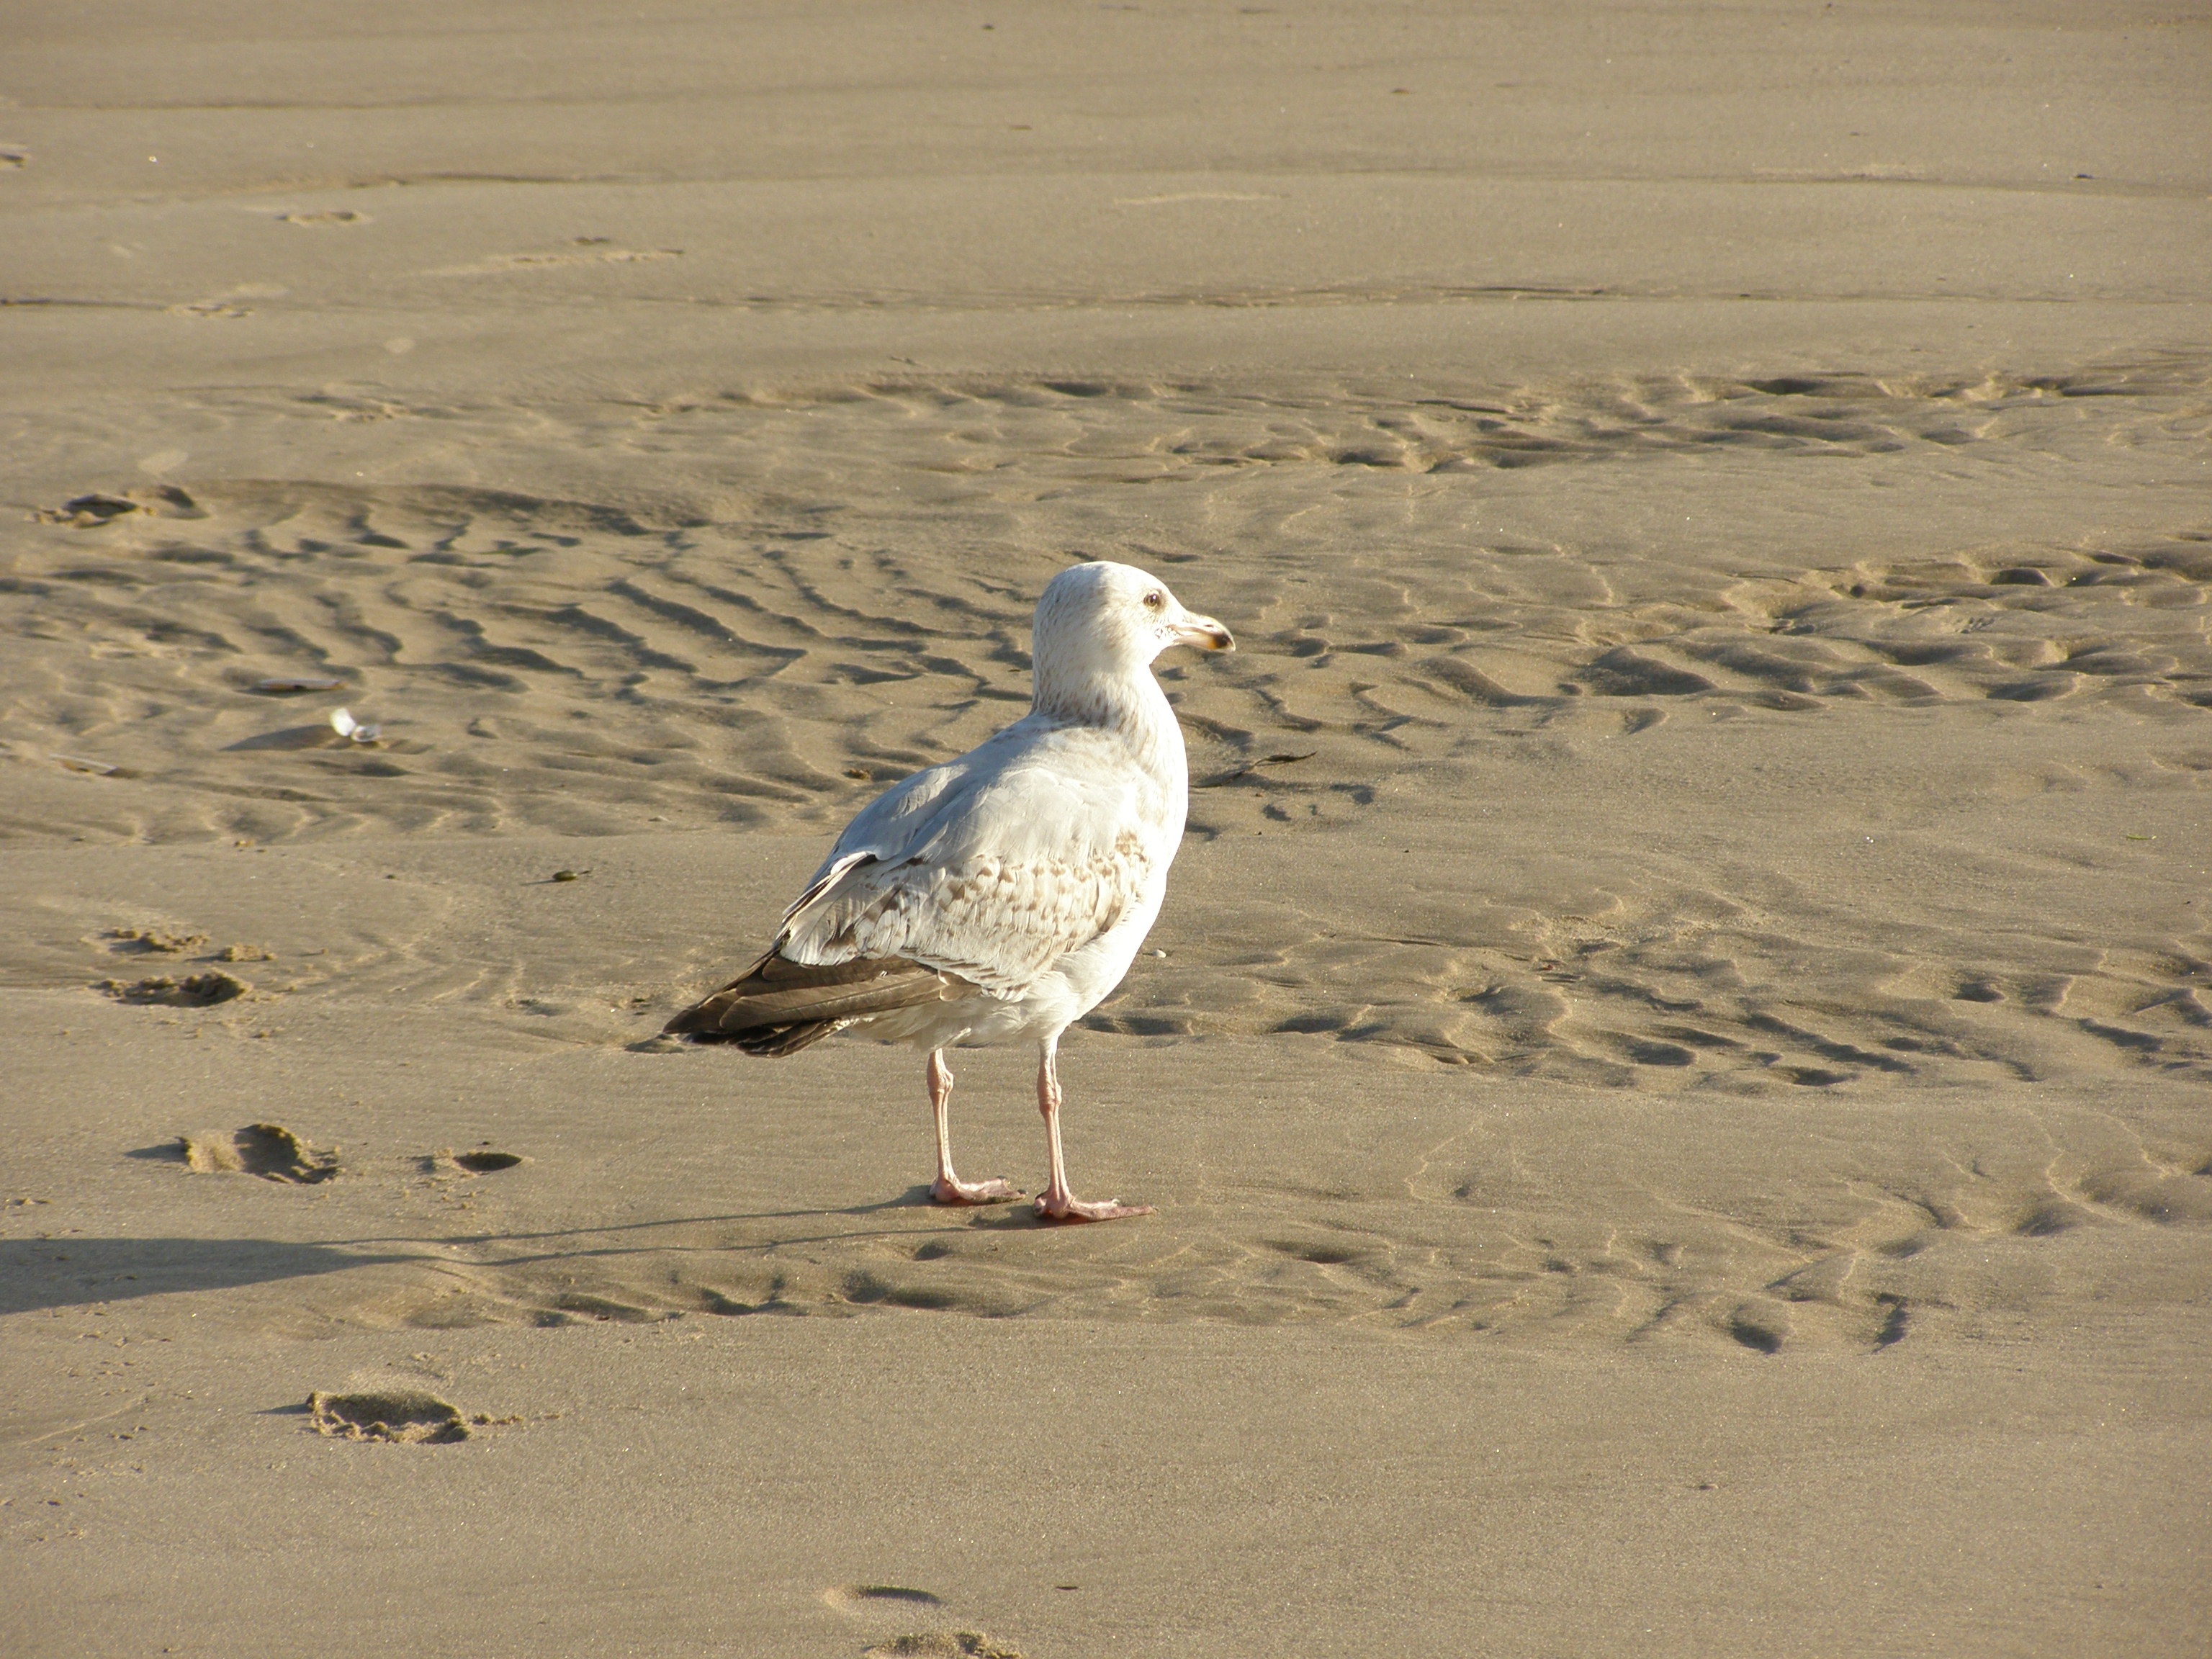
beach, sea, water, nature, sand, ocean, bird, wing, sky, white, boat, wave, animal, seabird, seagull, summer, travel, wildlife, gull, blue, fauna, vertebrate, shorebird, charadriiformes, natural environment